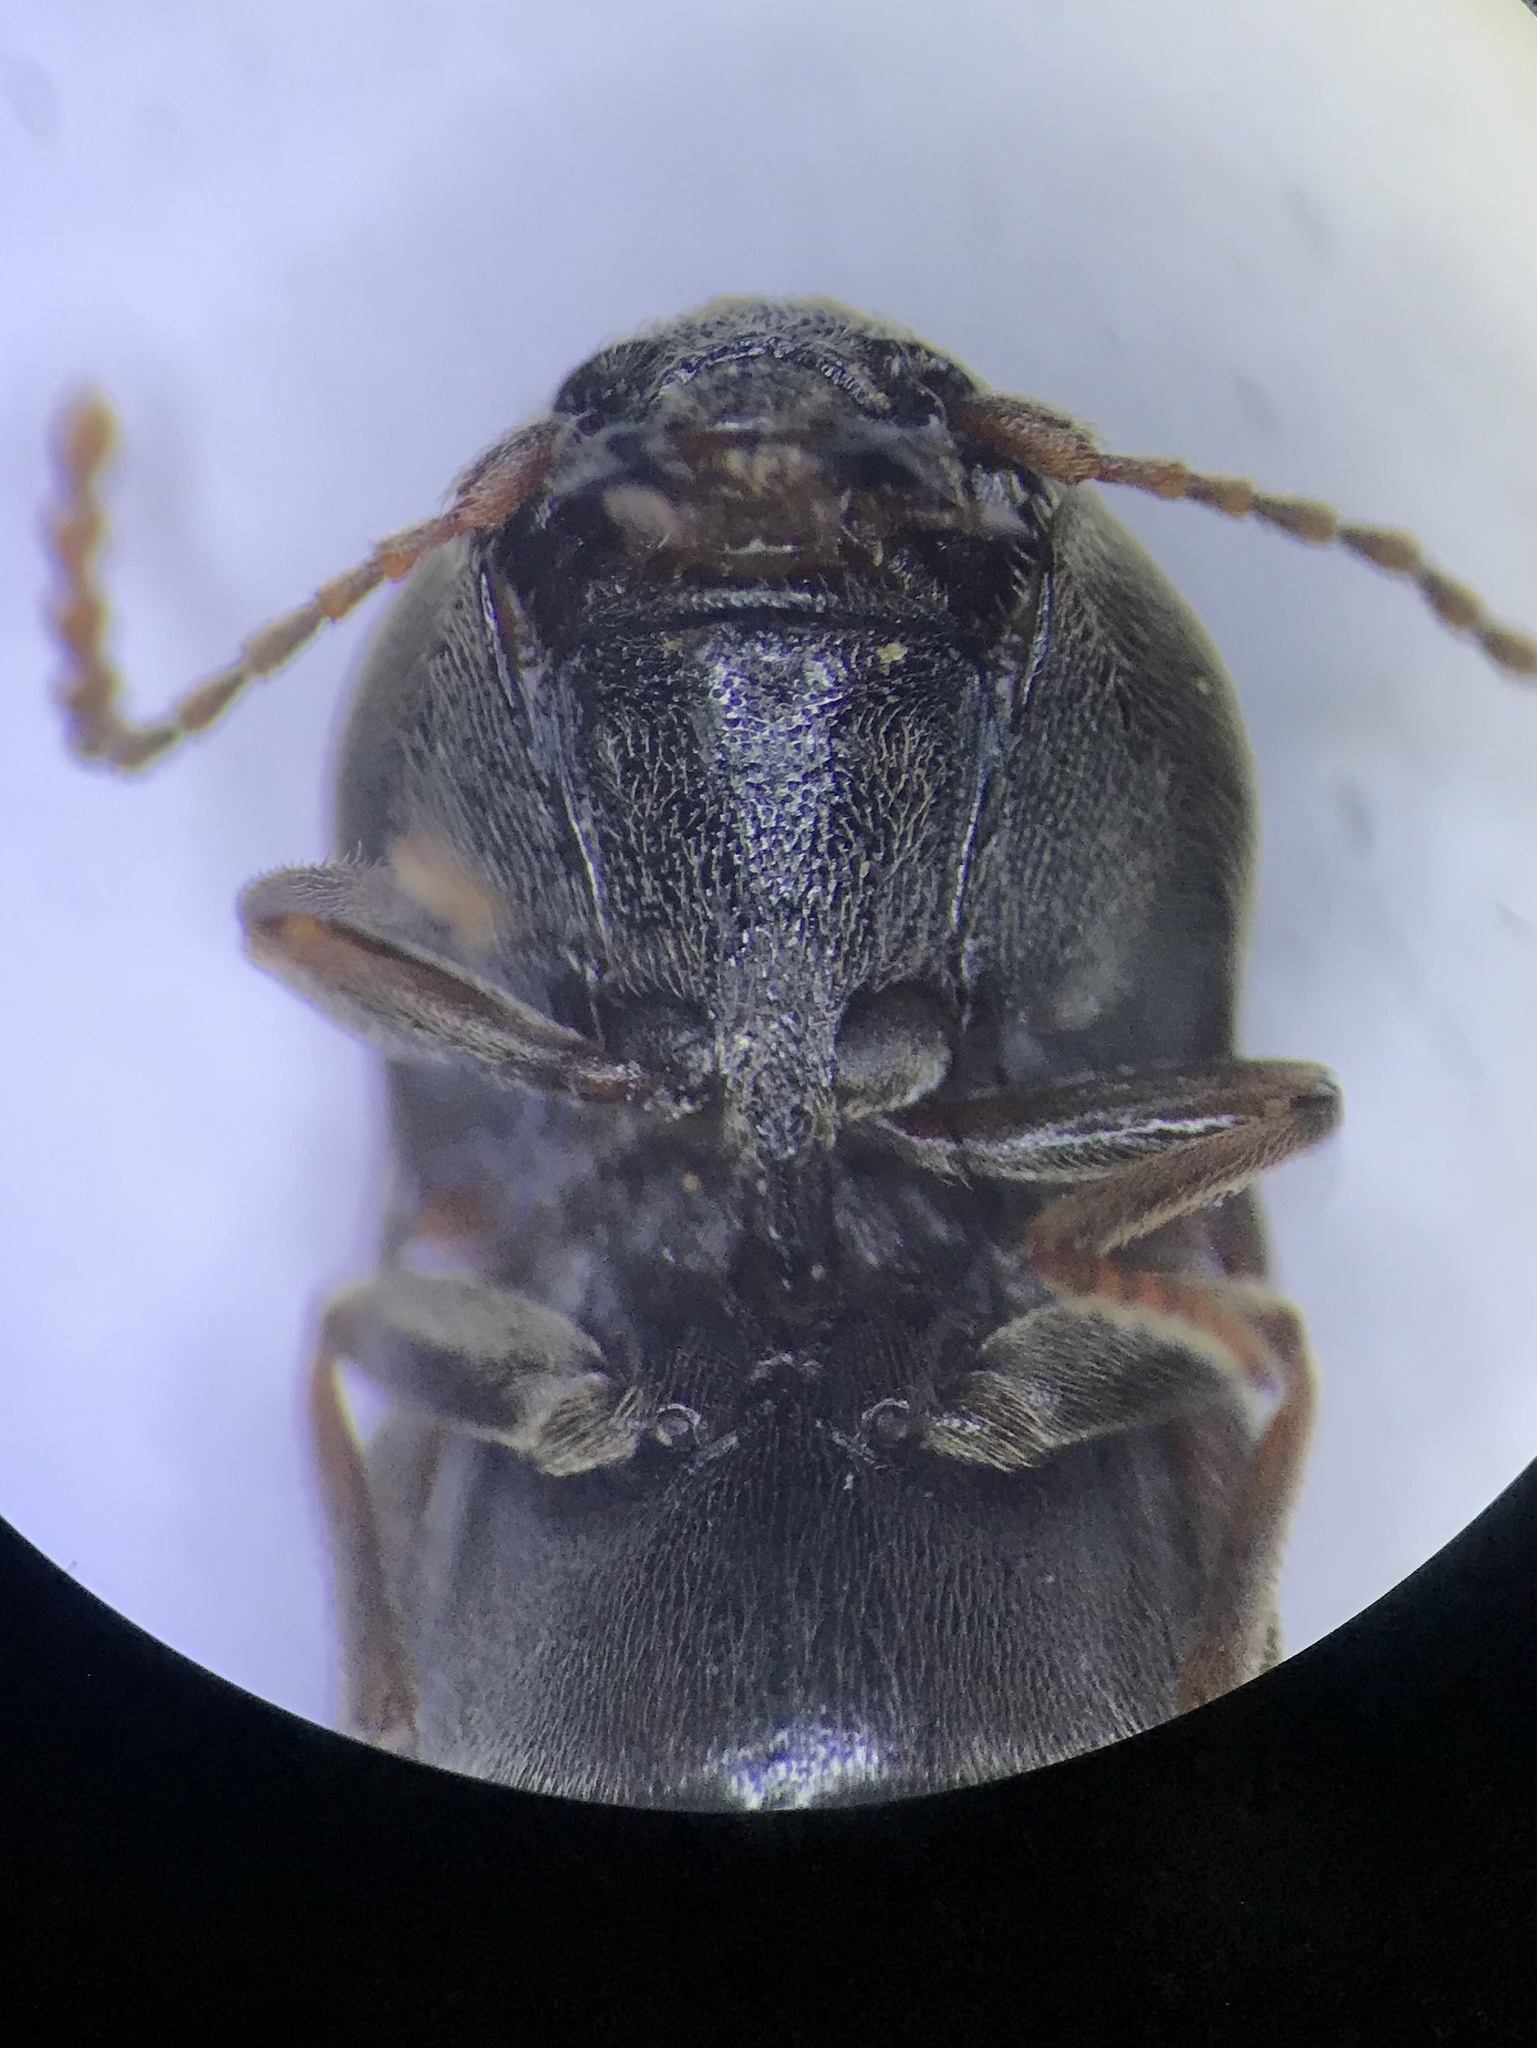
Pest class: clickbeetles_wireworms